Culture of Kathmandu

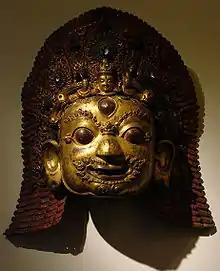
Mask of Bhairava

Metal images made of ashtadhatu (amalgam of eight metals) are common in Nepal and Indi, under both Hindu and Buddhist religious traditions. During the Licchavi period bronze in solid form was widely used for casting metallic sculptures; mostly between the seventh and eight centuries. But in the Medieval period Pala influence evolved into a distinct form. These can be seen in the form of large royal figures fixed on top of pillars in Durbar Squares of Kathmandu, Patan and Bhaktapur. Smaller and hollow cast bronze statues were made as icons for worship. In Tiebtan metal work, a hole was left in the bronze statues for filling with mantras written on paper or filling with offering of grains, precious stones or miniature icons. But the hole was sealed with copper in the presence of a Lama before formal consecration of the image. Here again there are two forms- one of Gods and Goddesses of Mahayana school in Pala art form and the other iconography inspiration of the Shamanic practice of Tibetan Demonology.